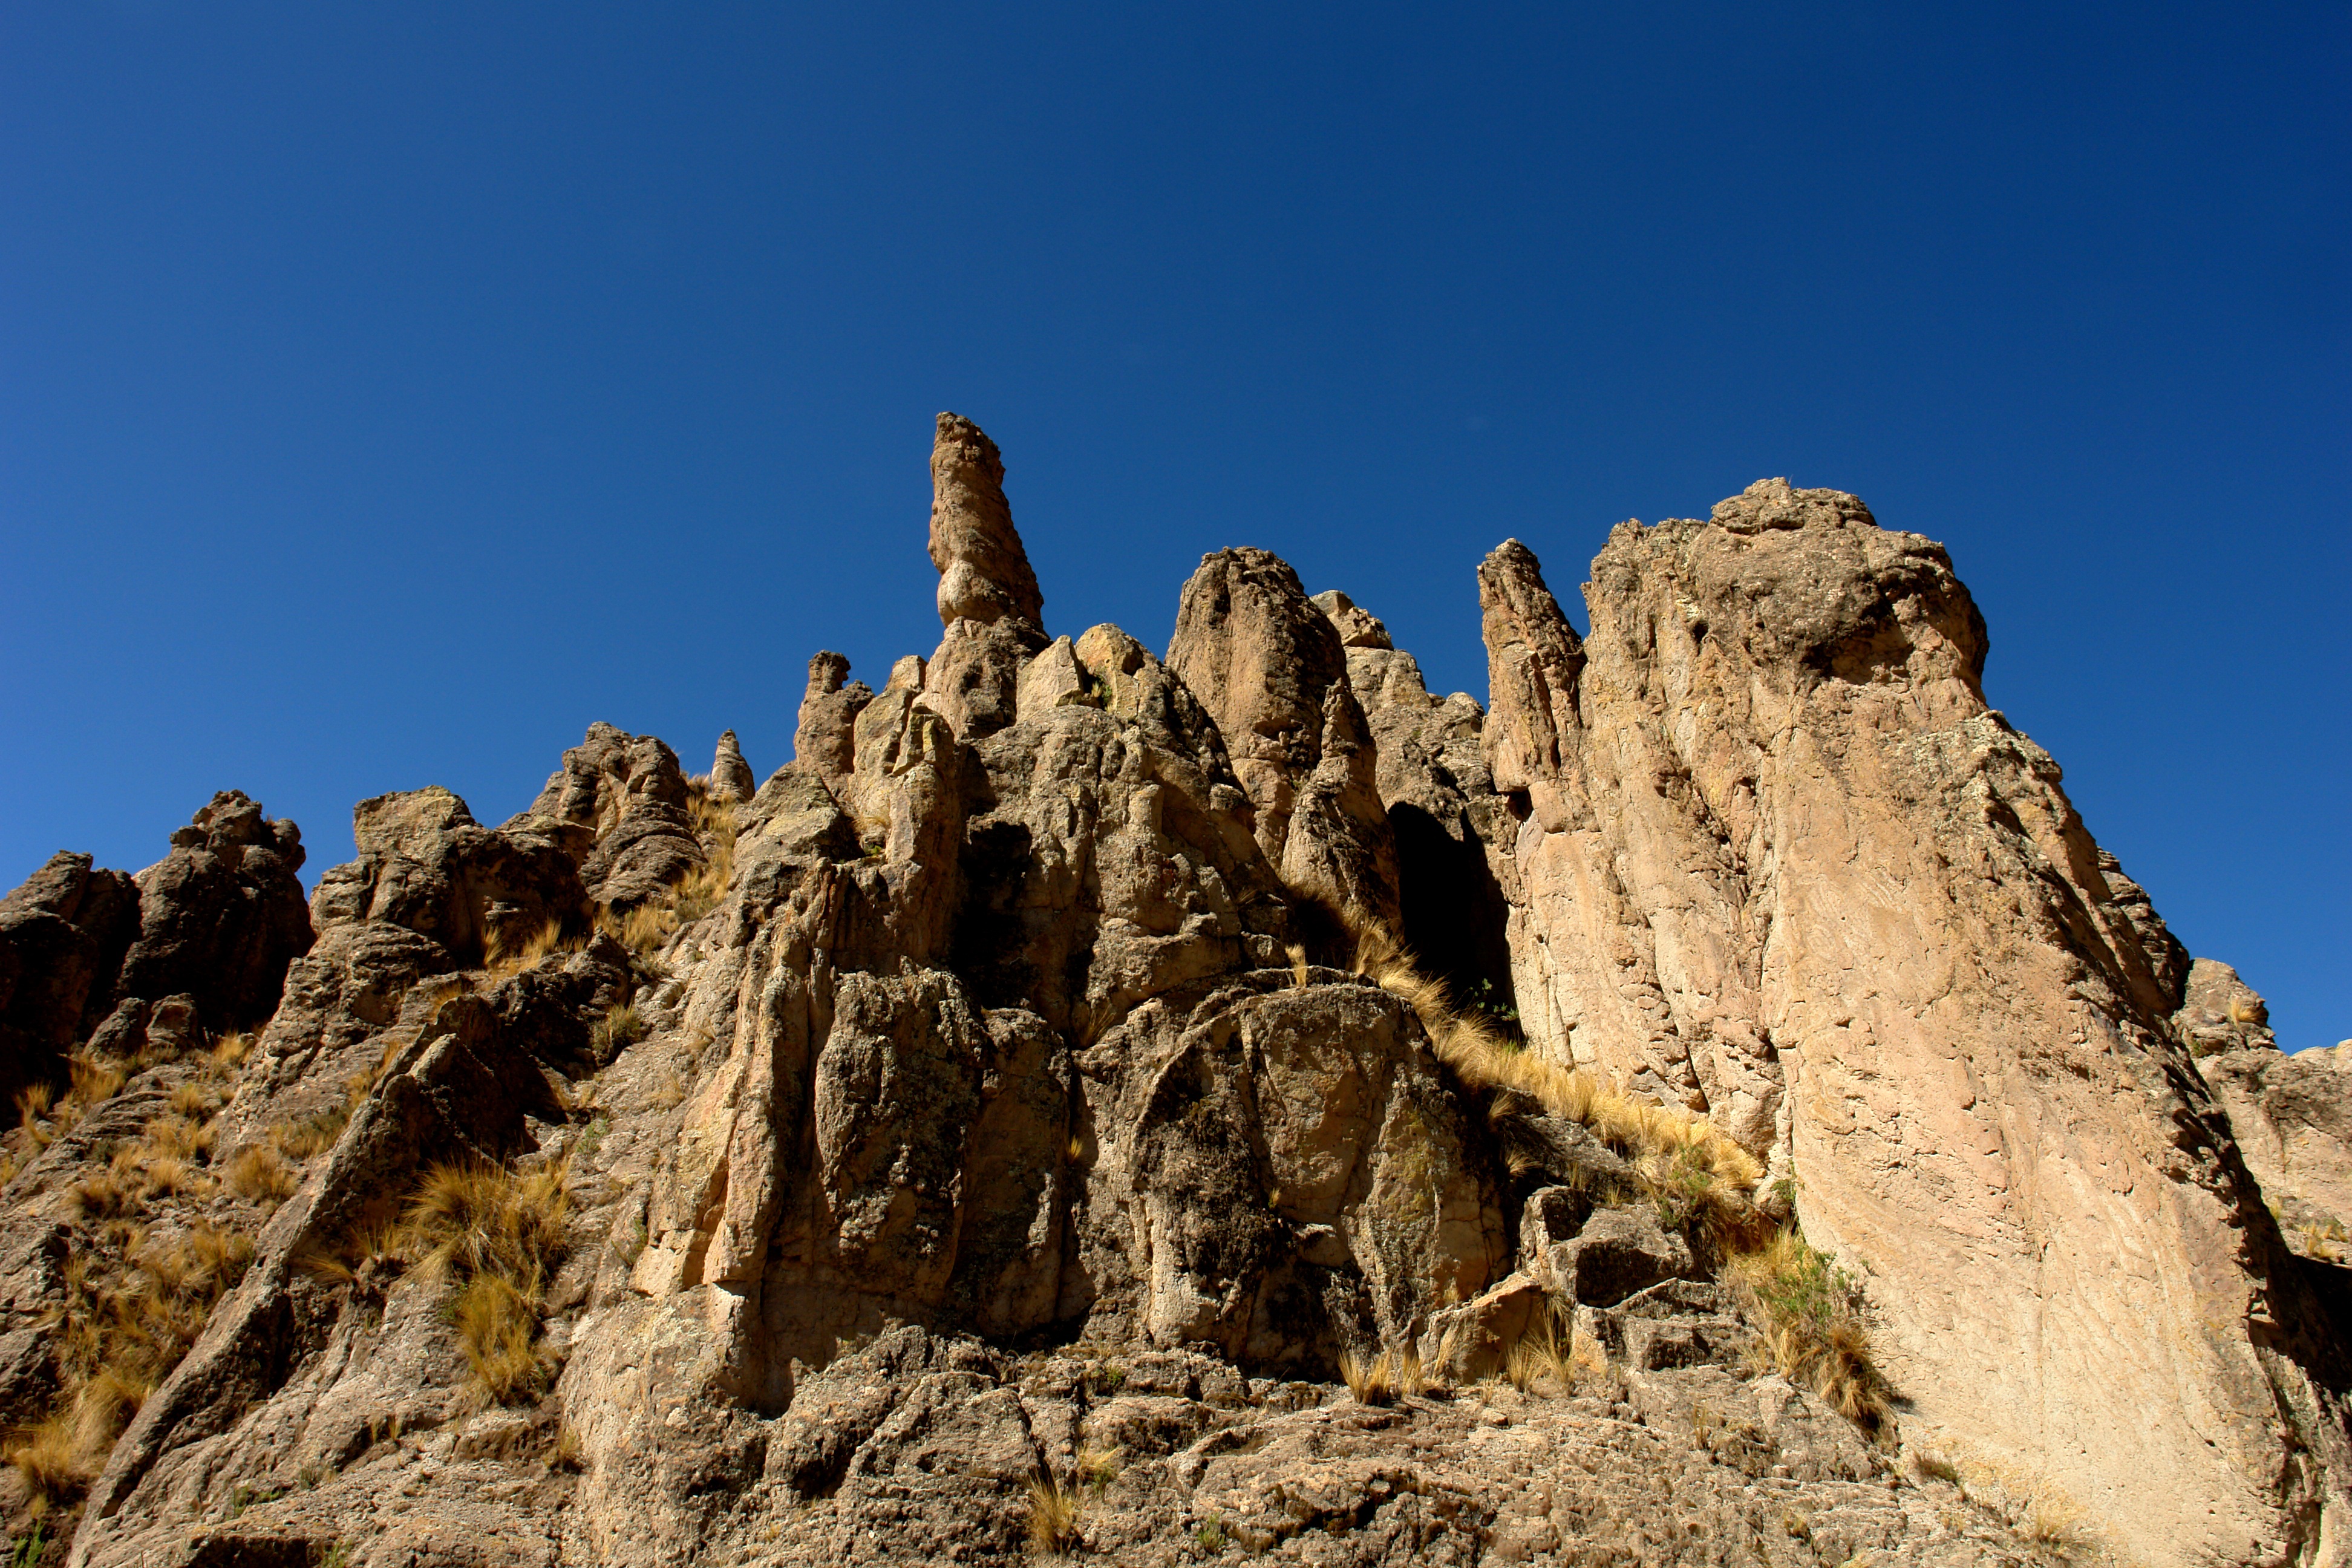
landscape, rock, mountain, desert, valley, travel, formation, arch, holiday, island, salt, tourism, terrain, material, geology, badlands, plateau, wadi, landform, natural environment, geographical feature, mountainous landforms, salar uyuni